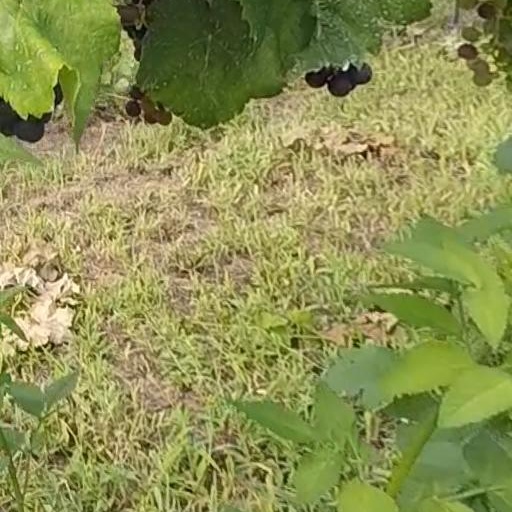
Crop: grape